Battle of Koromokina Lagoon

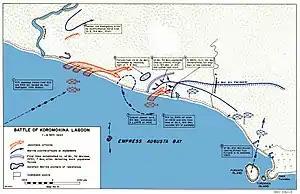
Map depicting the fighting around Koromokina Lagoon, 7/8 November 1943

The two companies of the 1st Battalion, 3rd Marines—under the command of Major John P. Brody—found the going tough as the Japanese positions were well-hidden, and they found themselves under heavy machine gun and automatic weapons fire. Tanks moved up to help with the assault, and the Marines advanced slowly as the tank fire eliminated the enemy emplacements. Late that afternoon, the advance was halted and a heavy artillery concentration, in preparation for a full-scale attack by the 1st Battalion, 21st Marine Regiment against the enemy defenses in front of the Marines. The artillery fire raged through the enemy positions, and Companies B and C placed mortar fire almost on top of their own positions.